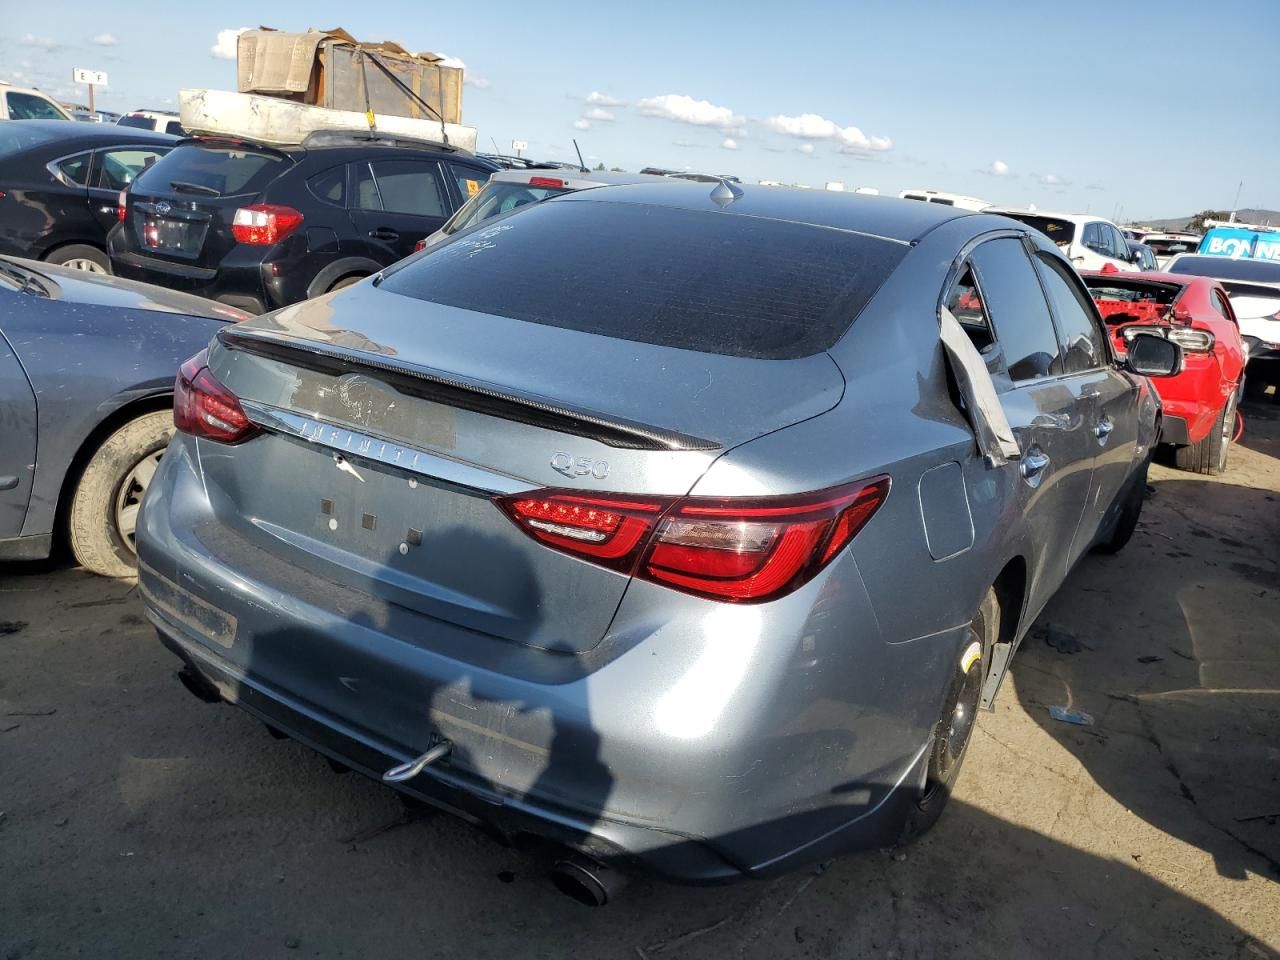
Aucun dommage détecté.
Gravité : aucun